Answer in natural language. Considering the relative positions, is stainless steel refrigerator above or below low brown storage unit? Choose between the following options: above or below
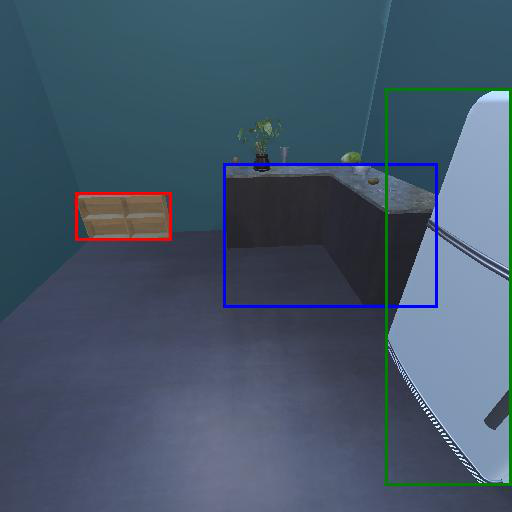
<answer>below</answer>